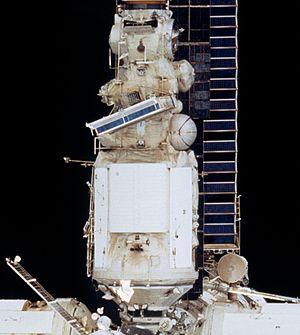
Mir était une station spatiale russe placée en orbite terrestre basse par l'Union soviétique. Mise en orbite le 19 février 1986 et détruite volontairement le 23 mars 2001, elle fut assemblée en orbite entre 1986 et 1996. Mir était la première station spatiale composée de plusieurs modules, possédait une masse supérieure à celle de n'importe quel satellite précédent et détenait le record du plus grand satellite artificiel en orbite autour de la Terre jusqu'à sa désorbitation le 21 mars 2001. Mir a servi de laboratoire de recherche en micropesanteur. Des équipages y ont mené des expériences en biologie, biologie humaine, physique, astronomie, météorologie et sur les systèmes spatiaux afin de développer les technologies nécessaires à l'occupation permanente de l'espace.
Le module Kristall a été le quatrième module et le troisième ajout majeur à la station spatiale Mir. Comme les modules précédents, sa configuration est basée sur le module 77K, et a été nommé d'abord « Kvant 3 ». Il a été lancé le 31 mai 1990 par une fusée Proton. Il s'est amarré à Mir de manière autonome le 10 juin 1990. Il est resté en orbite 3 948 j et 19 h.